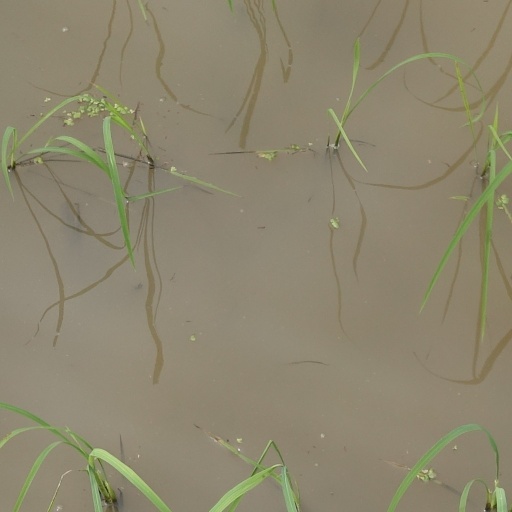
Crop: rice